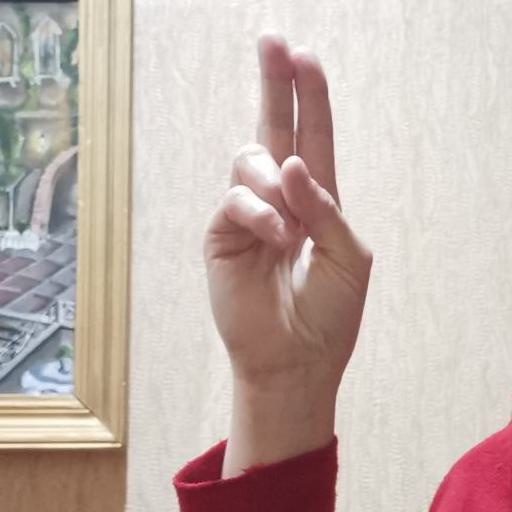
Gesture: two_up